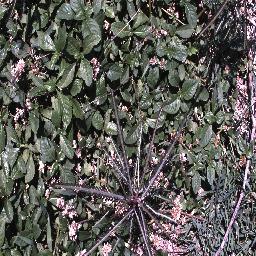
Label: parkinsonia